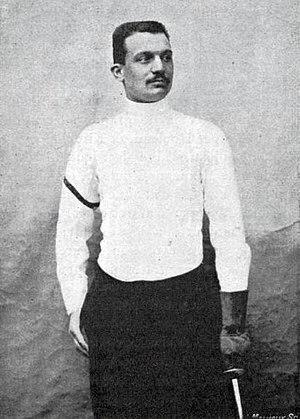
Alphonse Kirchhoffer en 1896.
Alphonse Kirchhoffer, né le 19 décembre 1873 à Paris et mort le 30 juin 1913 à Paris, est un maître d'armes français, spécialiste du fleuret.